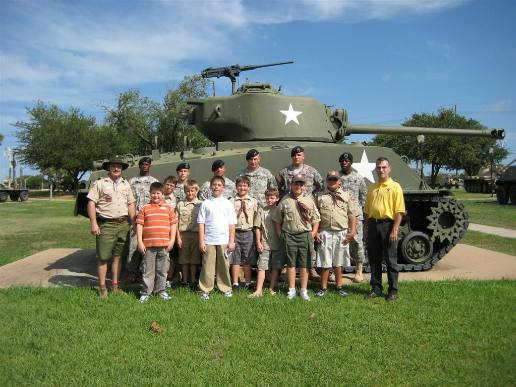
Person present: Yes